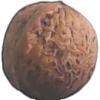
Label: Walnut 1